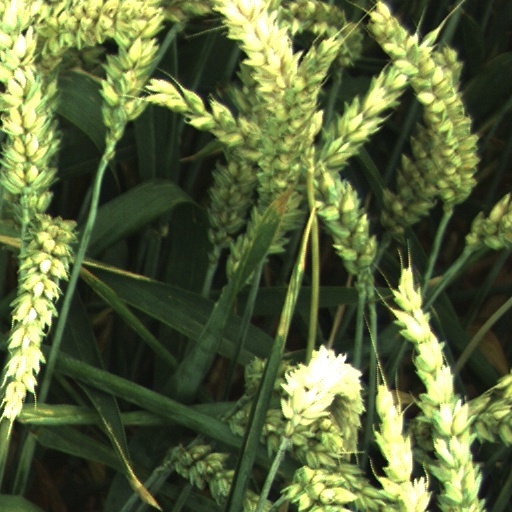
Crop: wheat